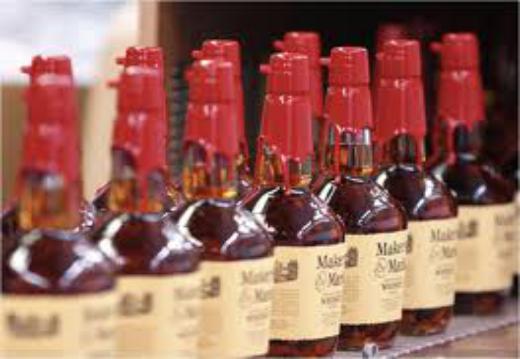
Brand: Maker's Mark
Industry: Food